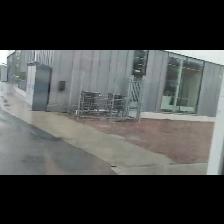
Label: NonHuman